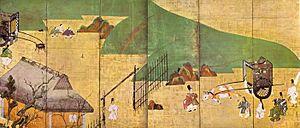
Scène de Sekiya du Dit du Genji par le peintre japonais Tawaraya Sōtatsu des XVIe et XVIIe siècles, réalisée au début du XVIIe siècle. Paravent à six feuilles, or et couleurs sur papier - (H. 151,7
Le yamato-e est un style de peinture japonais qui se développe au début de l'époque de Heian dans la peinture profane de la cour impériale et la peinture bouddhique. Ce mouvement artistique et pictural est né de l’émergence d'une esthétique nationale japonaise, plus décorative, détaillée et inspirée de l'homme et de son quotidien au Japon, en opposition aux styles continentaux plus grandioses, qui influençaient fortement tous les arts japonais depuis environ le IVᵉ ou Vᵉ siècle.
L'école Rinpa, parfois transcrit « Rimpa », est une des écoles historiques majeures de la peinture japonaise décorative. Mais ça n'est pas une « école » suivant la tradition japonaise, avec un maître et des apprentis, ses futurs héritiers. Le nom Rinpa vient du nom d'un artiste du milieu de l'époque d'Edo, Ogata Kōrin, auquel on a emprunté le caractère « rin », accolé au caractère « pa » : « faction », « école », mais qui englobe des artistes du début du XVIIᵉ au XXᵉ siècle qui ont fait le choix de s'approprier des éléments du style introduit par les premiers ou leurs successeurs.